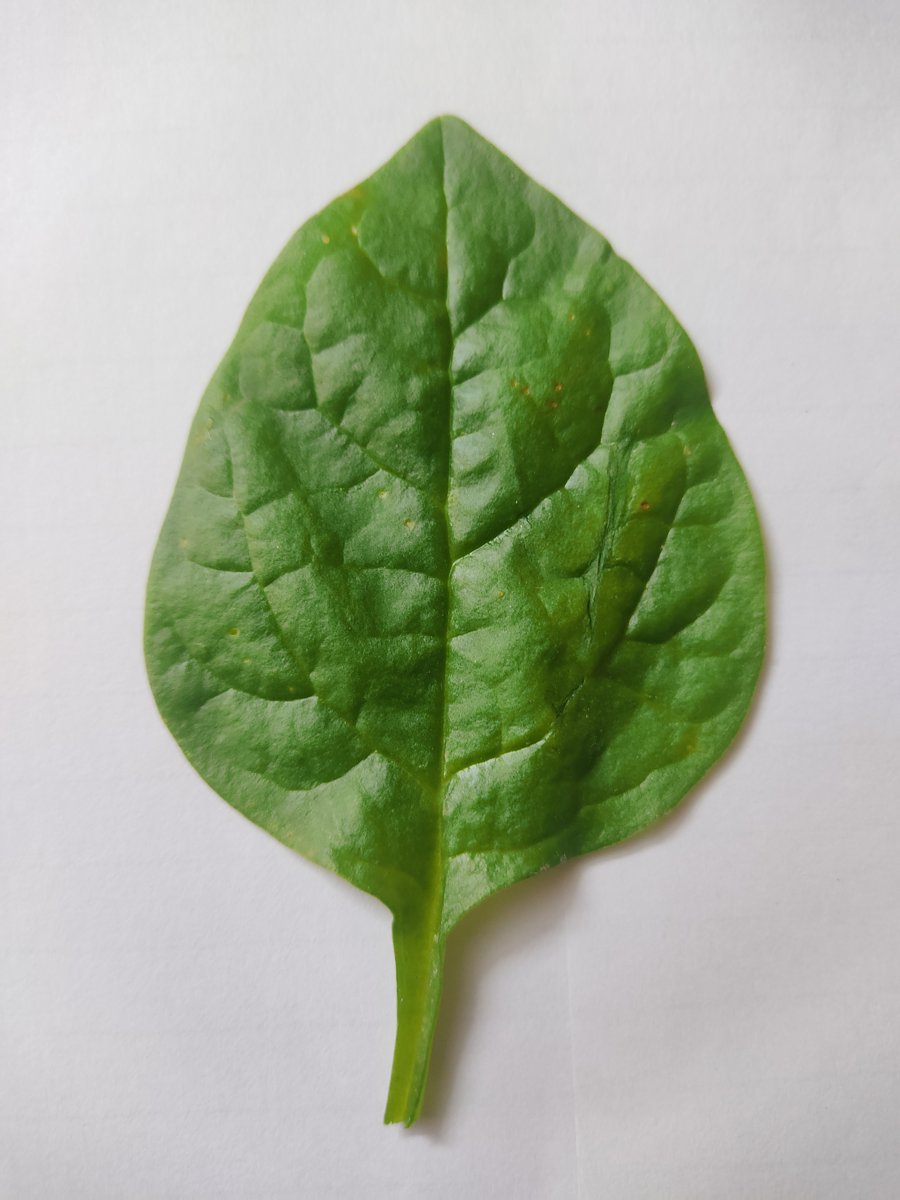
Label: Healthy-Leaf